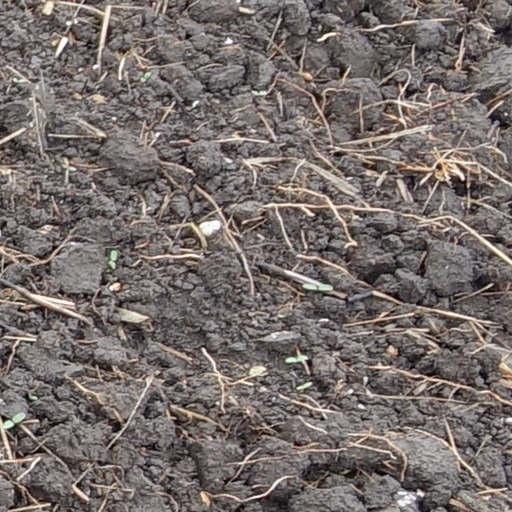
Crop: wheat